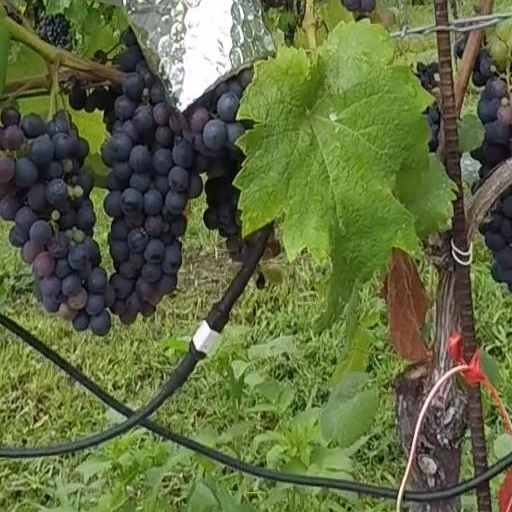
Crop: grape